Stone Gossard

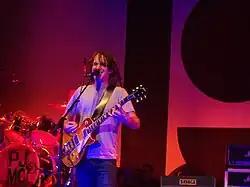
Gossard performing with Pearl Jam, singing lead vocals on "Mankind", in Oslo, Norway in July 2012

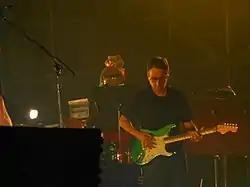
Gossard on stage with Pearl Jam, in Padua, Italy in June 2018

Pearl Jam was formed in 1990 by Ament, Gossard, and McCready, who then recruited Vedder and drummer Dave Krusen. The band originally took the name Mookie Blaylock, but was forced to change it when the band signed to Epic Records in 1991. After the recording sessions for "Ten" were completed, Krusen left Pearl Jam in May 1991. Krusen was replaced by Matt Chamberlain, who had previously played with Edie Brickell & New Bohemians. After playing only a handful of shows, one of which was filmed for the "Alive" video, Chamberlain left to join the "Saturday Night Live" band. As his replacement, Chamberlain suggested Dave Abbruzzese, who joined the group and played the rest of Pearl Jam's live shows supporting "Ten".